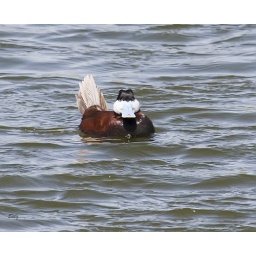
Ruddy Duck Oxyura jamaicensis the Henderson water treatment plant ponds near Las Vegas, NE.